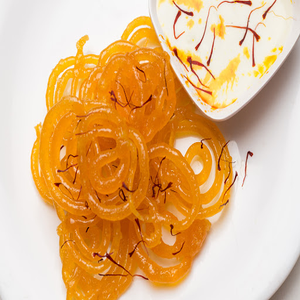
Dish: jalebi